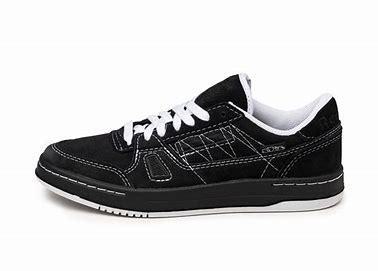
Brand: Reebok
Model: LT Court